Masaurhi

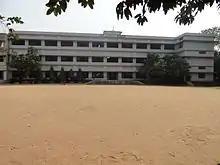
St Mary school

Masaurhi is a conglomerate of a rural sub-urban population. Student from nearby areas take trains and buses to come to Masaurhi. There are numerous govt and private schools in Masaurhi.